List of technology centers

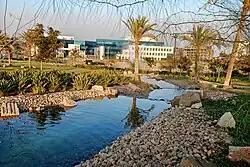
Smart Village Egypt

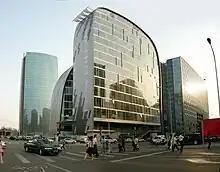
Zhongguancun in Beijing

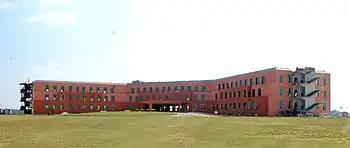
Sri City Business Centre

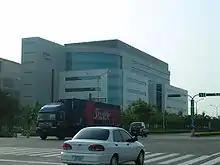
Southern Taiwan Science Park

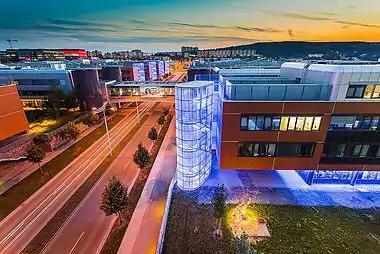
One of the South Moravian Innovation Centre buildings: biotechnology incubator JIC INBIT in university campus in Brno (Czech Republic)

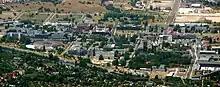
WISTA in Berlin ("Silicon Allee")

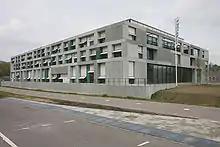
AMOLF at the Amsterdam Science Park

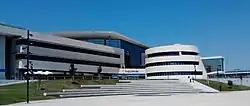
Congress Center of Taguspark

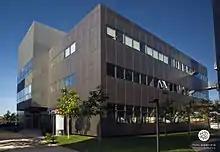
Building 3.CUE University Enterprise Centre of the University of Valencia Science Park business area

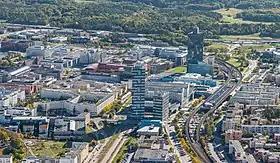
Aerial overview of central Kista

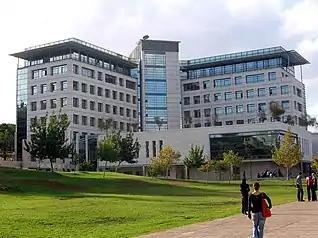
Technion Computer Science Faculty, in Haifa, part of Silicon Wadi, Israel

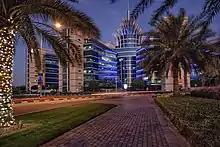
The Dubai Silicon Oasis Headquarters

The following list contains places with "Silicon" names, that is, places with nicknames inspired by the "Silicon Valley" nickname given to part of the San Francisco Bay Area: